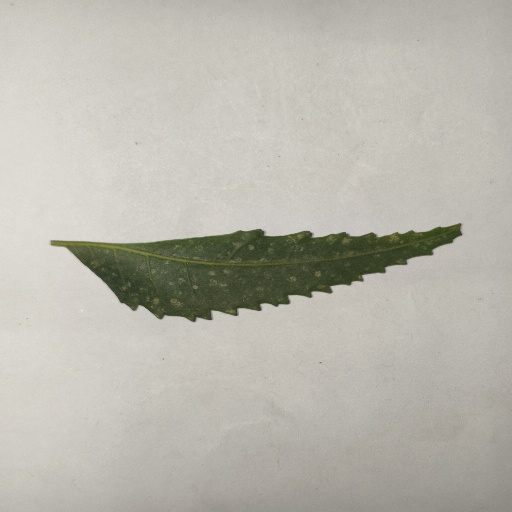
Species: Neem
Leaf condition: Powdery Mildew